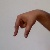
The image shows a hand gesture representing the letter 'Q' in Indian Sign Language.